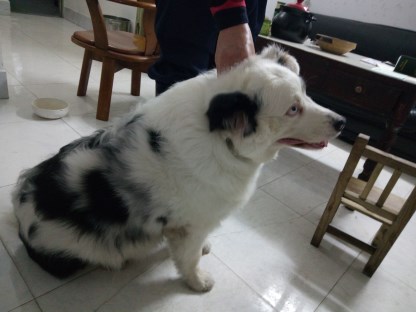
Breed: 2594-n000109-Border_collie